Adrien Karbowsky

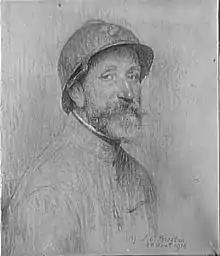
Karbowsky in August 1916 by Louise Catherine Breslau

He was a pupil of Jean-Baptiste Lavastre, who decorated the Paris Opera, and of Justin Lequien.